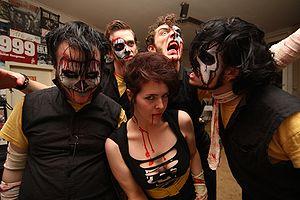
Zombina and The Skeletones est un groupe d'horror punk de Liverpool formé en 1999. Leur style musical s'oriente pop avec des éléments de garage punk, doo-wop et hard rock. De par leur obsession pour les séries B et l'humour noir, leur public s'étend jusqu'aux scènes rock gothique, deathrock et psychobilly. La majeure partie de leur thème traite de l'horreur et de la science fiction.